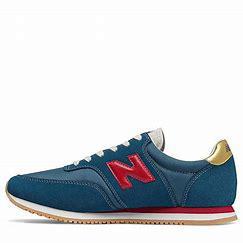
Brand: New
Model: Balance 100